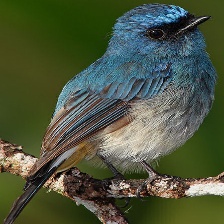
Species: INDIGO FLYCATCHER
Scientific name: EUMYIAS INDIGO